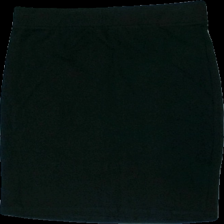
View: front
Type: Skirt
Category: Ladies
Brand: Lager 157
Colors: Black
Material: 100% Cotton
Cut: Tight
Size: S
Season: All
Price range: 50-100
Recommended usage: Reuse